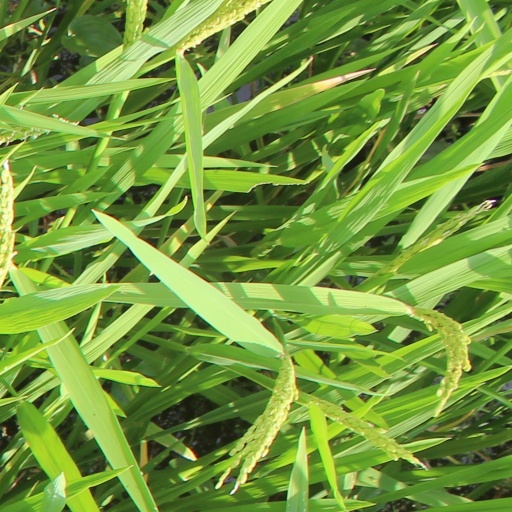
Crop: rice